Little London, Leeds

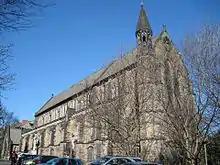
All Souls' Church, Blackman Lane

The area developed around an area then known as The Leylands in the 18th century, originally as a largely working class residential area housing workers for the area's textile industry. In 1865 the Carlton Barracks opened in the area and is still open. By the 1950s the area had become dilapidated, with much of the area's back-to-back housing being considered unfit for human habitation, and the area was redeveloped in a slum clearance scheme; around the same time the layout of the area was changed by the construction of the Leeds Inner Ring Road and the Sheepscar Interchange. As part of the area's redevelopment, the main thoroughfare, Camp Road, was renamed Lovell Park Road to the south and Oatlands Lane further north. There are a few buildings in the area that predate the redevelopment during the 1960s and 1970s, All Souls' Church being one of them. A more modest redevelopment of the area was undertaken in the 2010s.